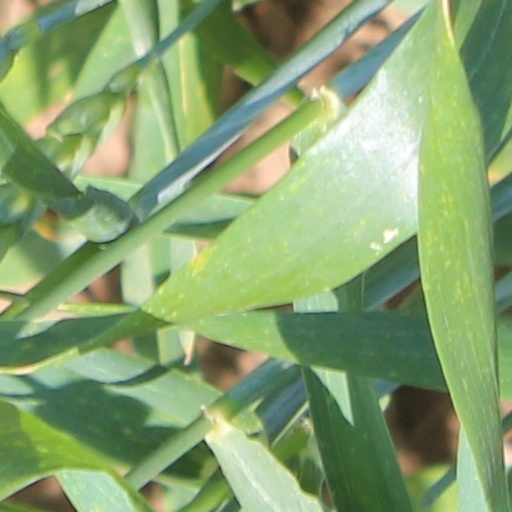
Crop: wheat